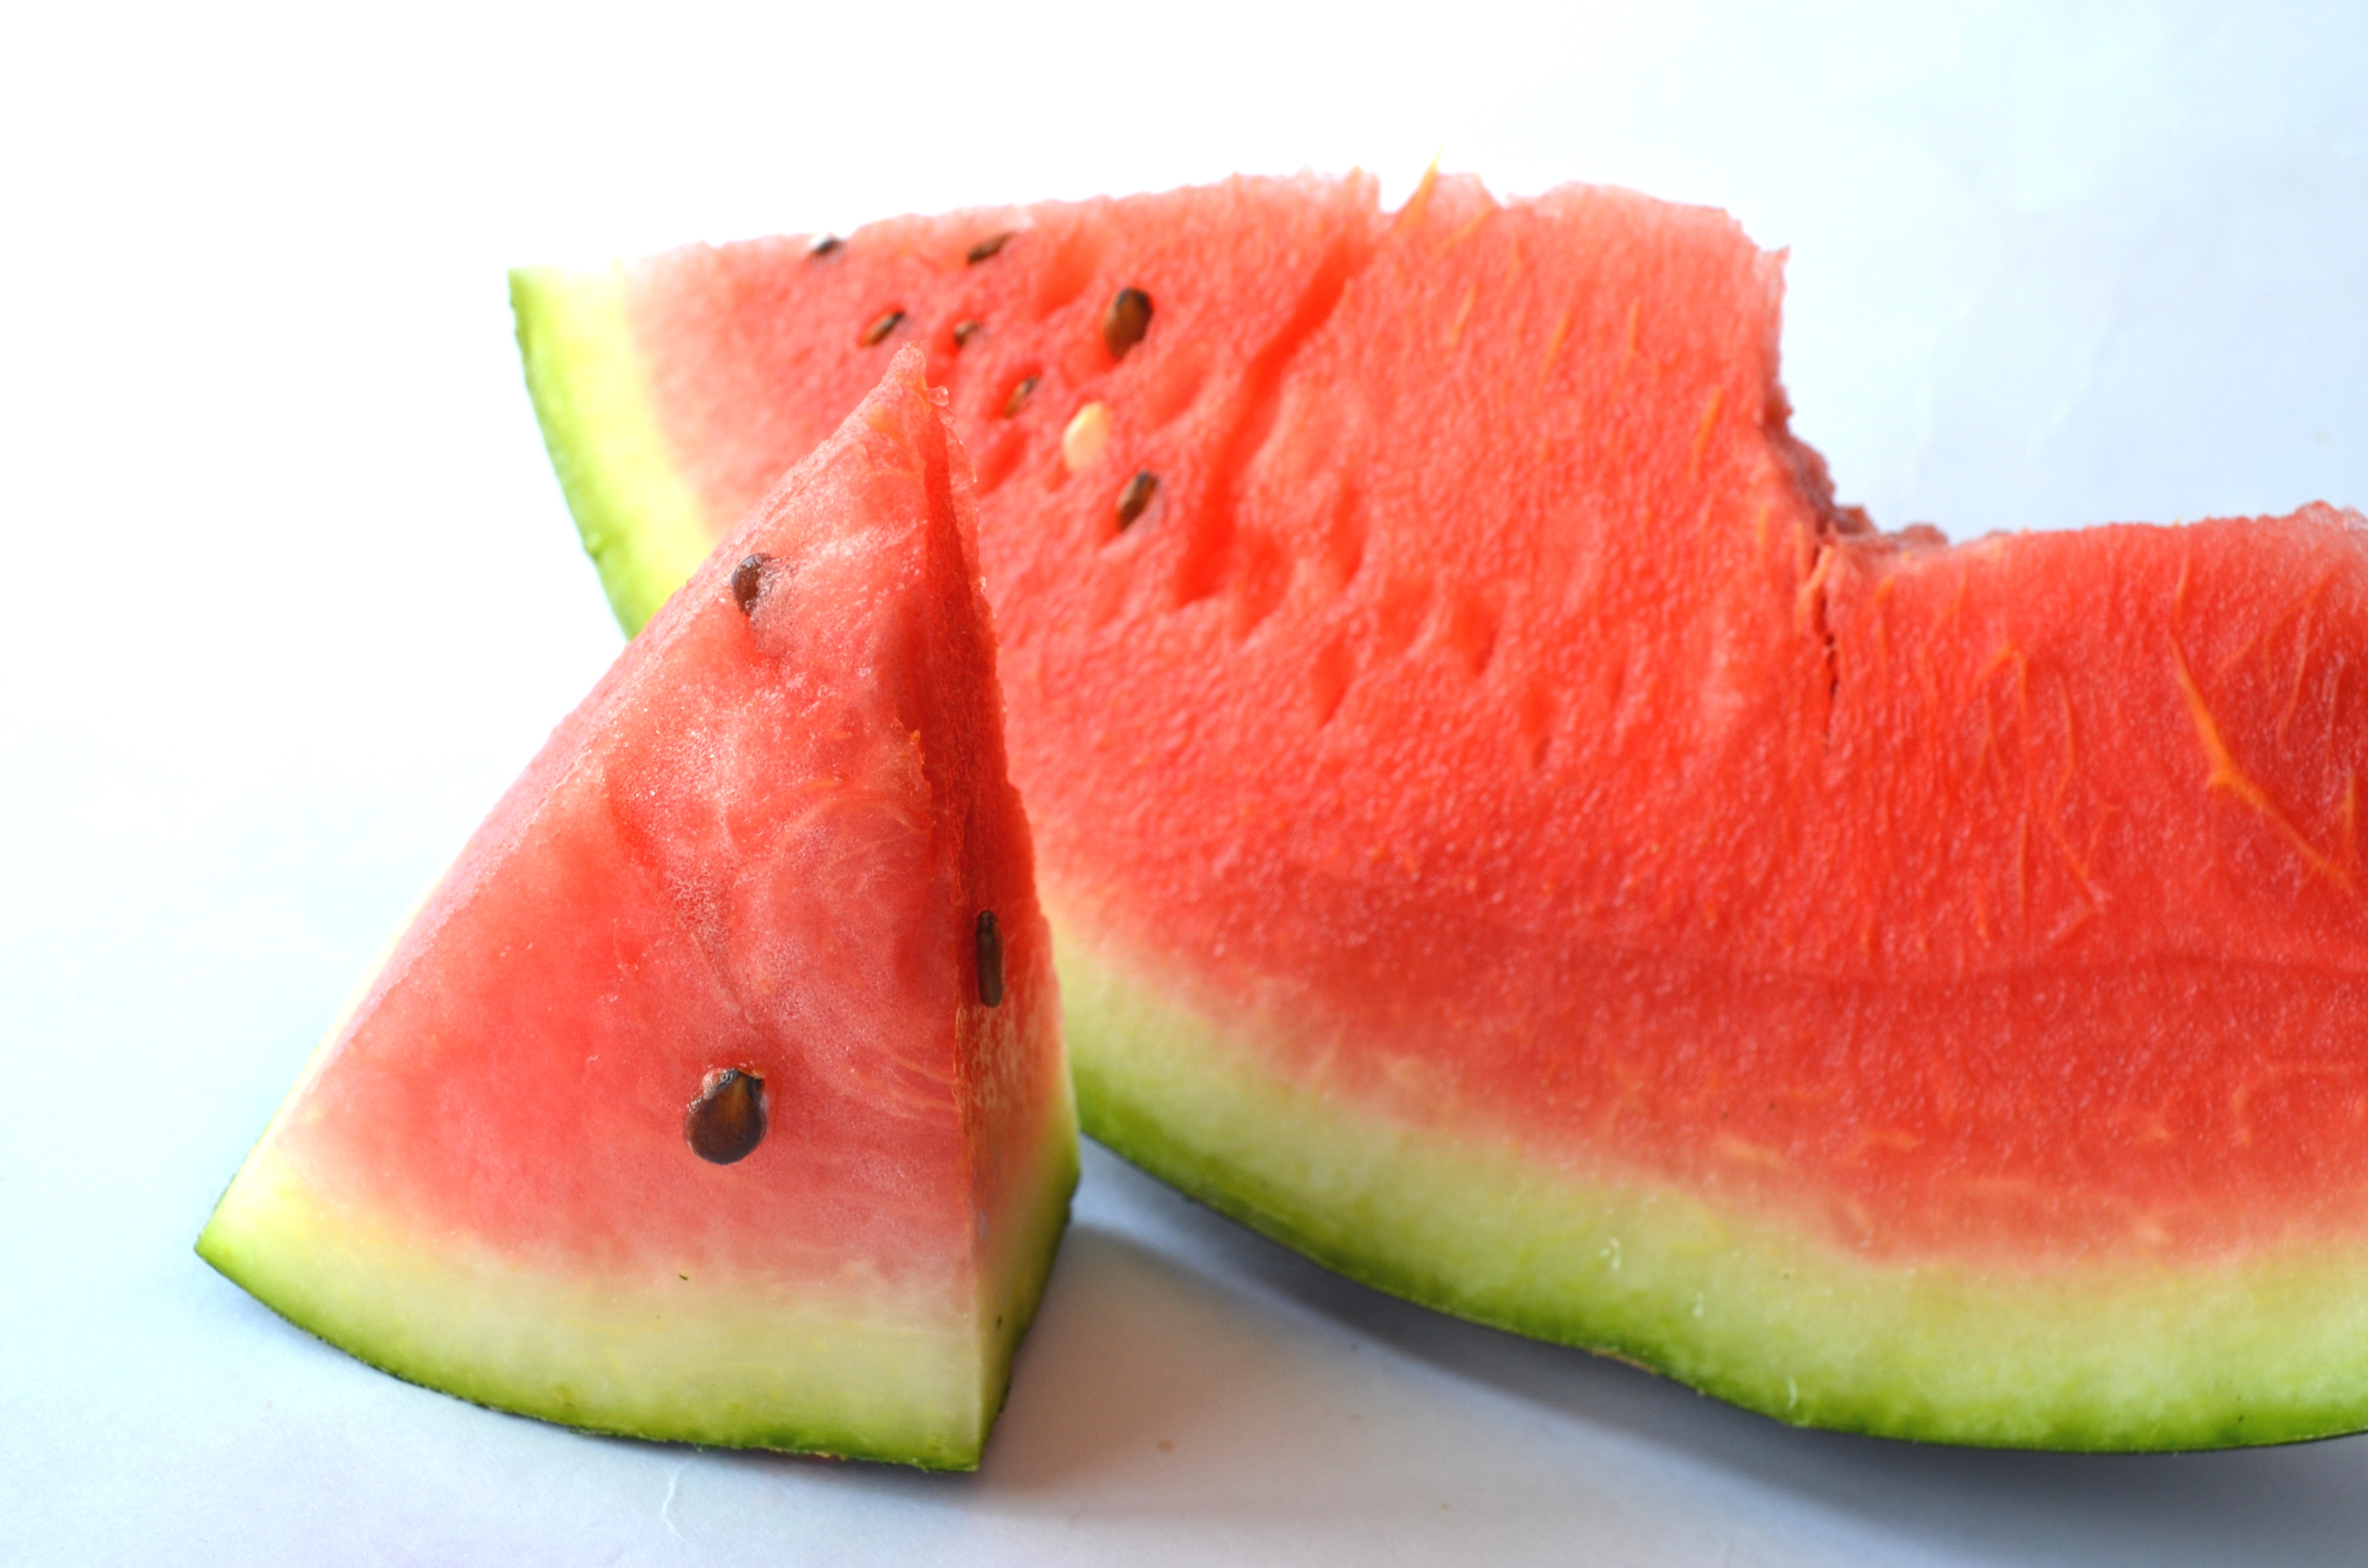
plant, fruit, sweet, view, summer, ripe, food, red, produce, juicy, dessert, watermelon, slice, cut, nutrition, refreshment, diet, organic, melon, flowering plant, land plant, citrullus, cucumber gourd and melon family